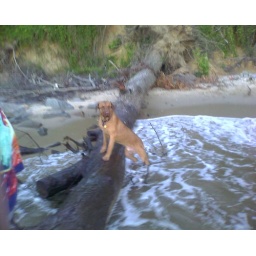
Kenshin drops a pose standing on a fallen tree in his native Chesapeake.